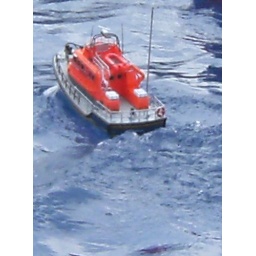
This and the white speed boat were having it around the pond.